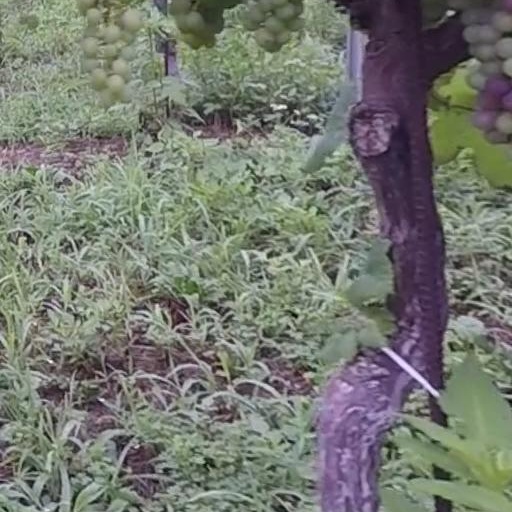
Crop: grape